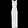
Label: Dress